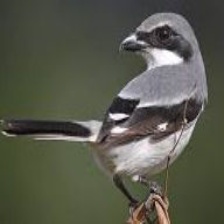
Species: LOGGERHEAD SHRIKE
Scientific name: LANIUS LUDOVICIANUS